Mineral Mountains (Utah)

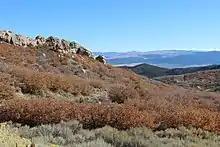
Facing east toward Beaver Valley from the Mineral Mountains

The south-southeast side of the range is a straight stretch from Cunningham Wash, north and the Minersville Reservoir, south, a collection of numerous watercourses from Beaver Valley, and neighboring mountains. Beaver River (Utah) enters the reservoir and leaves flowing due-west at the southern Mineral Mountains terminus. The terminus of the range comes to a V-shaped point; the river stretch, and mountains, are only 4-mi wide from the outlet of the Beaver River at the reservoir. The range then immediately turns into a stretch of southwest foothills, also a short stretch, only about 9-mi long.